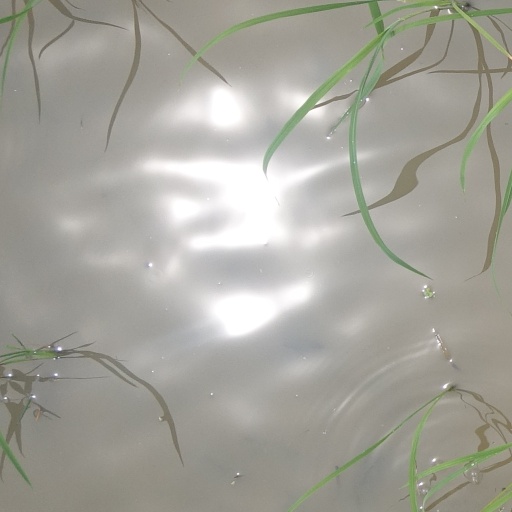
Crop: rice